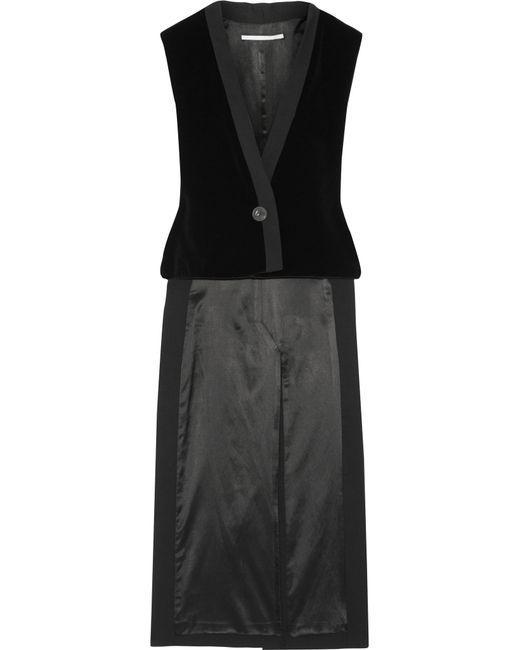
Schwarze Farbe Damen Weste Kleid Set